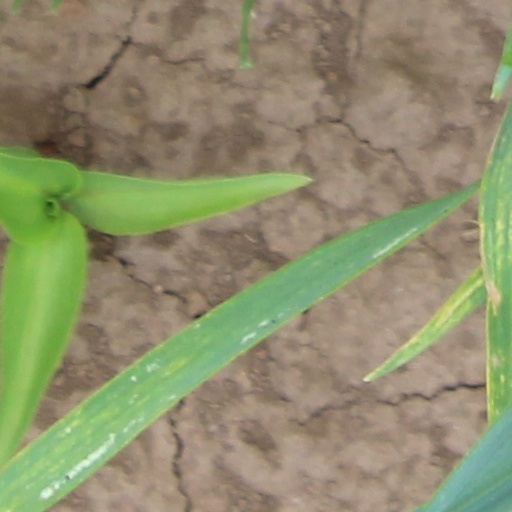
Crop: wheat